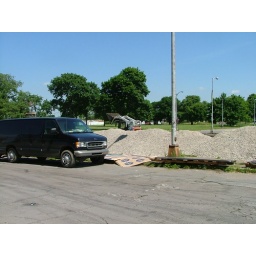
&amp;quot;Metal landscaping boxes holding trees and flowers surrounded by tall grass&amp;quot; is what I got from the foreman